AD 50

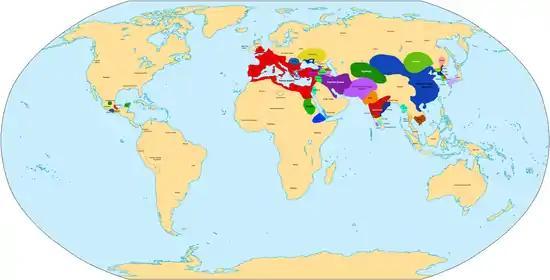
The world in 50

AD 50 (L) was a common year starting on Thursday of the Julian calendar. At the time it was known in Europe as the Year of the Consulship of Vetus and Nerullinus (or, less frequently, year 803 "Ab urbe condita"). The denomination AD 50 for this year has been used since the Early Middle Ages, when the Anno Domini calendar era became the prevalent method in Europe for naming years.